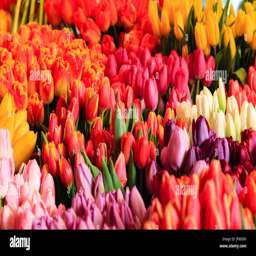
many colorful tulips in a flower market